Dimitry Imbongo

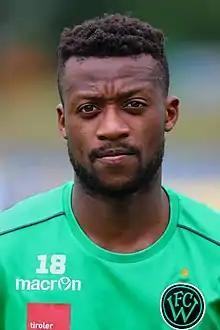
Imbongo in 2018

Dimitry Imbongo Boele (born 28 March 1990) is a Congolese professional footballer who plays as a forward for German club Alemannia Aachen.